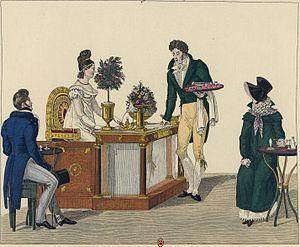
Planche intitulée La Belle Limonadière, éditée en 1816 selon le site
Madame Romain dite : la Belle Limonadière, est une personnalité parisienne de l'époque du Premier Empire et des premières années de la Restauration, très célèbre pour sa beauté. Elle attire les foules venant la voir dans le café où elle travaille. Qui sont le café Bosquet, rue Saint-Honoré, puis le café des Mille Colonnes, galerie de Montpensier, au Palais-Royal. Devenue prématurément veuve à la suite de la mort accidentelle de son mari en 1826, elle entre au couvent en 1828 et finit sa vie comme religieuse. Sa célébrité dure bien au-delà des années 1820.